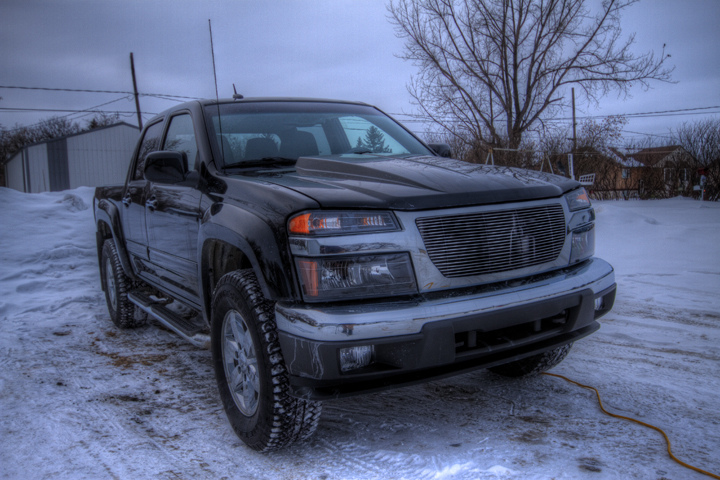
Car model: 2012 GMC Canyon Extended Cab